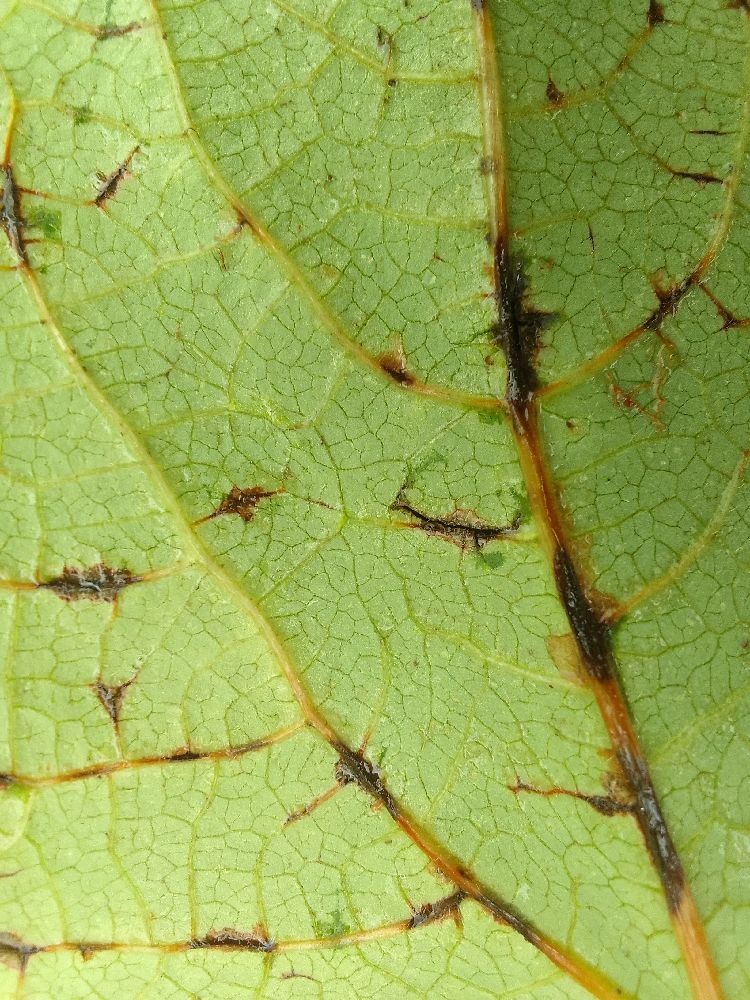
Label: anthracnose